Subaru Sumo

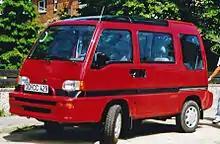
Second generation Subaru Libero (Germany)

The Sumo was discontinued when the sixth generation Sambar was introduced, and the market that the Sumo was targeted at was refocused towards the Subaru Forester, which, in comparison to the Sumo, had standard permanent 4WD, a more potent 2.5 L boxer engine and increased cargo capacity. In Japan, the Domingo's market segment is now served by the Subaru Exiga, which is capable of carrying up to seven passengers.